Sagrada Família

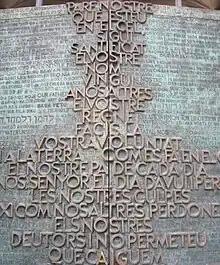
Eucharist Door of the Glory Façade showing, at bottom, the "A...G" for Antoni Gaudí

The façade faces the rising sun to the northeast, a symbol for the birth of Christ. It is divided into three porticos, each of which represents a theological virtue (Hope, Faith and Charity). The Tree of Life rises above the door of Jesus in the portico of Charity. Four steeples complete the façade and are each dedicated to a Saint (Matthias, Barnabas, Jude the Apostle, and Simon the Zealot).